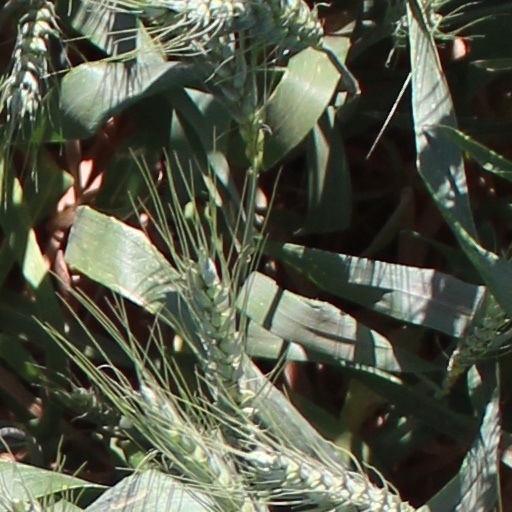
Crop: wheat